Saint Vincent Panels

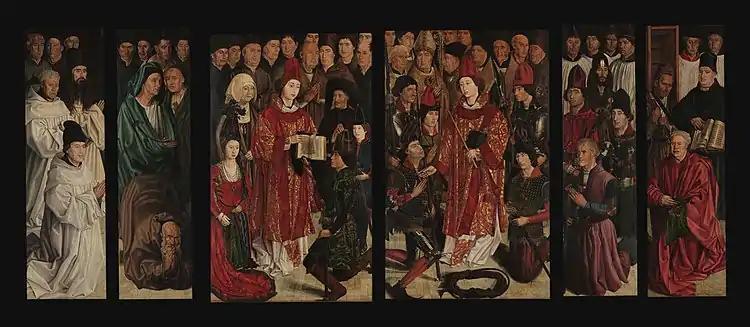
"Saint Vincent Panels". From left to right: Panel of the Friars, Panel of the Fishermen, Panel of the Prince, Panel of the Archbishop, Panel of the Knights, and Panel of the Relic

The Saint Vincent Panels, or the "Adoration of Saint Vincent" panels, are a polyptych consisting of six panels that were perhaps painted in the 1450s. They are attributed to the Portuguese painter Nuno Gonçalves, who was active from 1450 to 1471. Traditionally, the polyptych is dated to the 1450s due to the putative prominence of Prince Henry the Navigator among the persons represented in the panels (Henry died in 1460). Controversy concerning the true nature of Henry's presence in the panels – if any – along with the inclusion of figures that can be identified as his brothers, all of whom died before 1450, renders it difficult to assign any secure date for the creation of the panels other than sometime during the "floruit" of the painter Gonçalves.